Passer

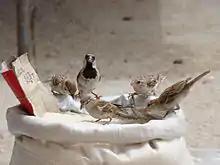
A mixed group of "Passer" sparrows containing a Eurasian tree sparrow, a male house sparrow, and female house or Spanish sparrows, feeding on grain in the town of Baikonur, Kazakhstan

Besides these living species, there are questionable fossils from as long ago as the Early Miocene, and "Passer predomesticus", from the Middle Pleistocene.